Spinifex people

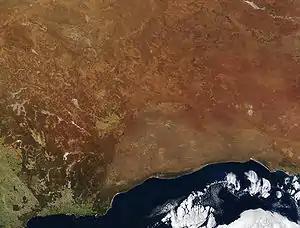
The vast and harsh Nullarbor Plain, as seen from space. Courtesy NASA.

The Pila Nguru, often referred to in English as the Spinifex people, are an Aboriginal Australian people of Western Australia, whose lands extend to the border with South Australia and to the north of the Nullarbor Plain. The centre of their homeland is in the Great Victoria Desert, at Tjuntjunjarra, some east of Kalgoorlie, perhaps the remotest community in Australia. Their country is sometimes referred to as Spinifex country.